Panhala Fort

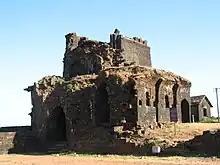
Kalvanticha Mahal (The courtesan's palace)

It is one of the largest forts in the Deccan, with a perimeter of and 110 lookout posts. It is above sea level. This fort is built on the Sahyadris, rising more than above its surrounding plain. Numerous tunnels stretch out from underneath the fort, one of which is almost 1 km long. Some of the older bastions have the lotus motif of Bhoja II. There are several monuments at the fort which are considered notable by the Archaeological Survey of India.